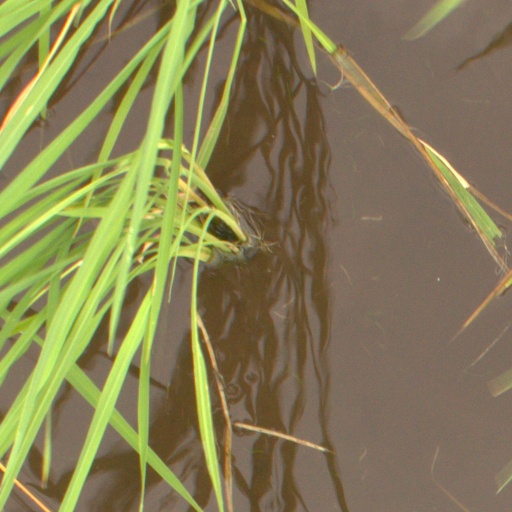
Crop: rice